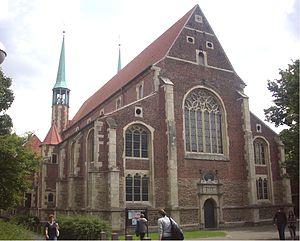
L'église Saint-Pierre est une église catholique de Münster en Allemagne. Elle est vouée à l'apôtre Pierre.